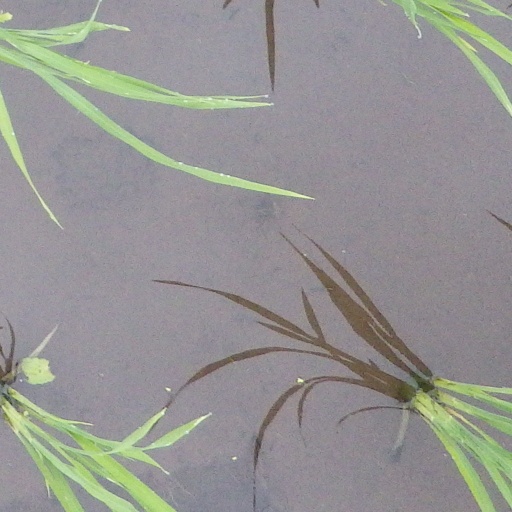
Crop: rice